Doc Gallows

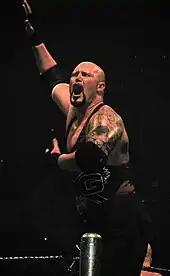
Hankinson in August 2010

On the July 2 tapings of "SmackDown", after a match between Luke Gallows and Kane, a security video was shown by Serena of her being caught drinking in a bar by Punk on the same day of The Undertaker's attack proving The Straight Edge Society's innocence in order to save Punk. Serena begged for forgiveness even after Punk warned her not to, but the Straight Edge Society simply left without her. The following week, however, Serena was forgiven by Punk for her actions, as they embraced, but Gallows did not approve. The following week Gallows was set to fight Big Show but gave the match to the SES Masked Man, who was unmasked as Joey Mercury during the match. On the September 3 episode of "SmackDown", Gallows and Punk faced The Big Show in a two-on-one handicap match, which Gallows and Punk lost. After the match Punk delivered the GTS on Gallows.